Chicago Marathon

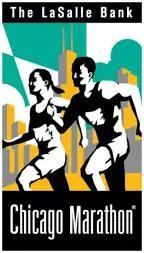
The former logo before the current sponsor

The first modern marathon at the 1896 Games of the I Olympiad in Greece generated interest in the sport which led to similar races throughout most western countries and across the United States. While marathons sporadically occurred in New York City and St. Louis, the Boston Marathon had established an annual marathon in 1897, soon to be followed by a Chicago annual race. Beginning in 1905, the Chicago Marathon (organized first by the Illinois Athletic Club 1905 to 1909, then sponsored by the "Chicago Daily News" after 1910) was held annually, with significant community and spectator support, until the early 1920s.